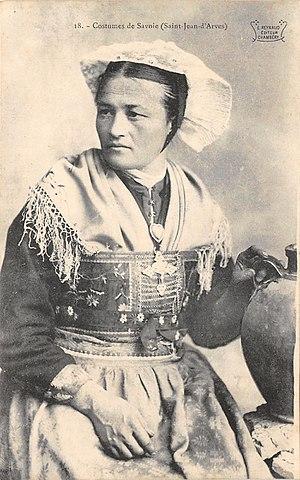
Costume de Saint-Jean-d'Arves.
Saint-Jean-d'Arves est une commune française située dans le département de la Savoie, en région Auvergne-Rhône-Alpes.